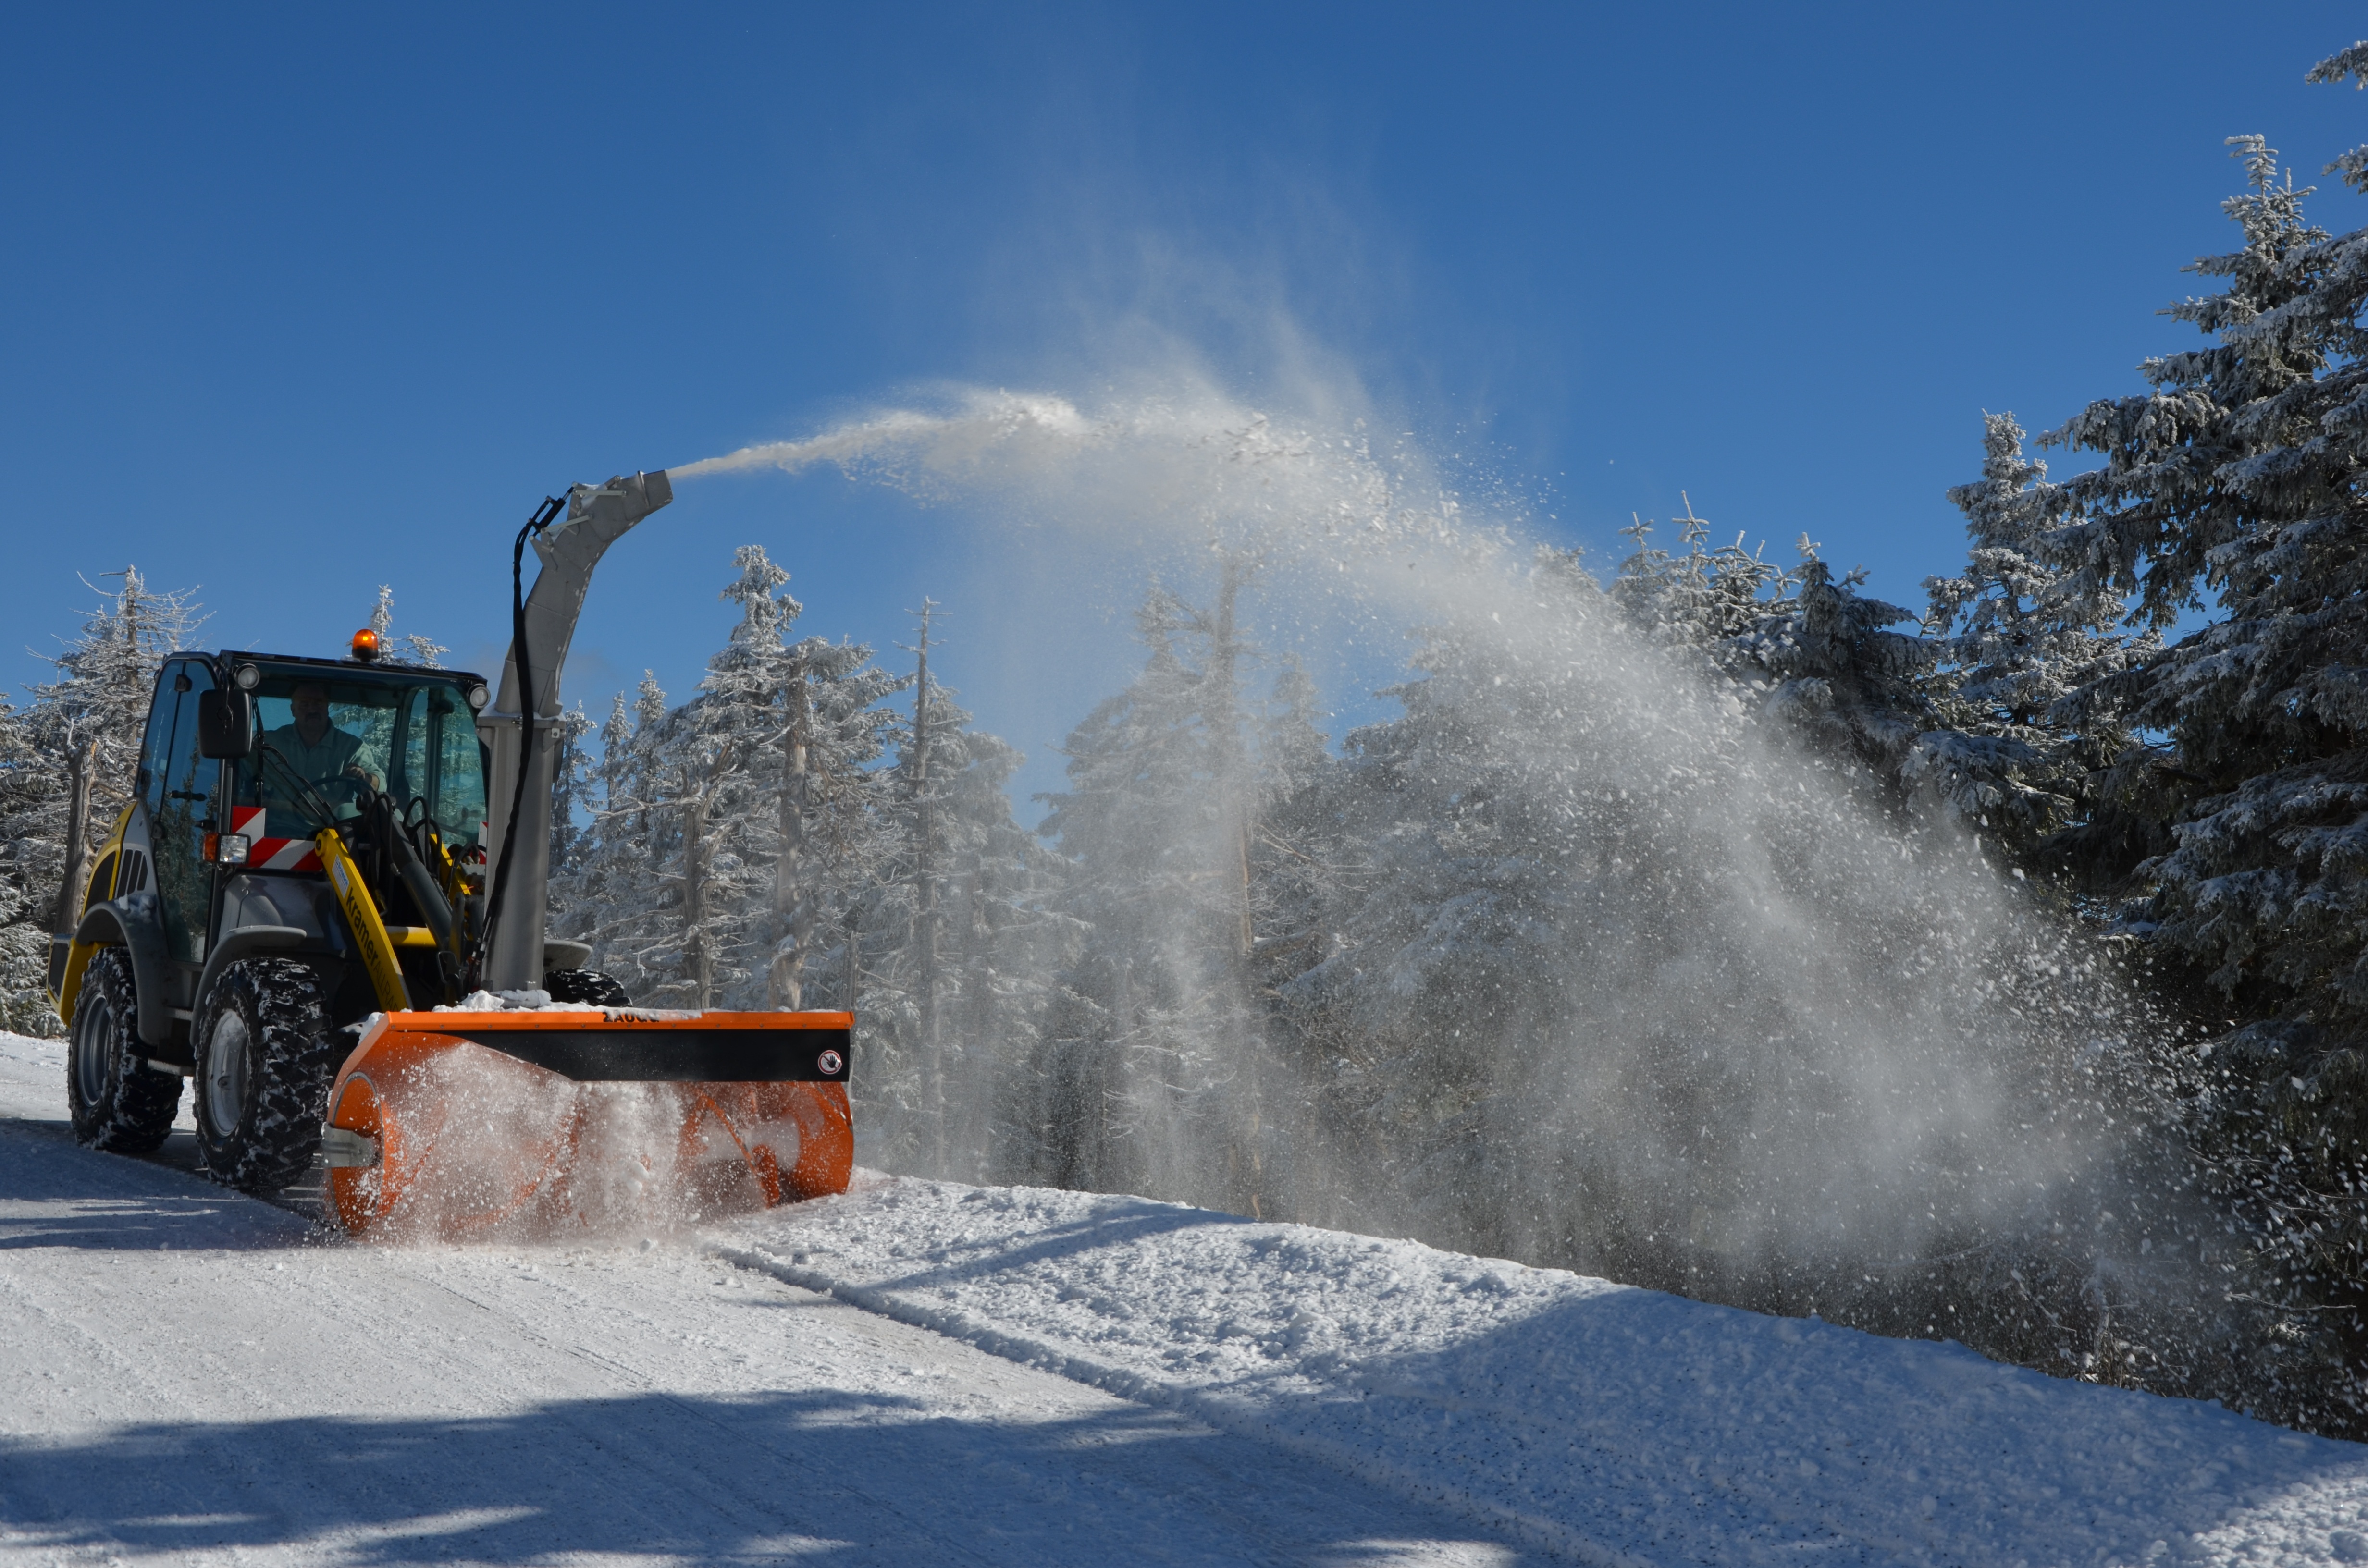
nature, forest, snow, cold, winter, road, hiking, frost, asphalt, weather, season, trees, boulder, wintry, freezing, snow plough, winter service, winter room service, brockenstra e, geological phenomenon, snow removal